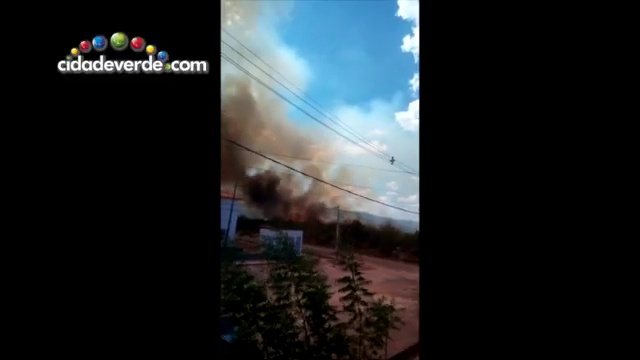
Fire: no
Smoke: yes